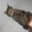
Label: cat